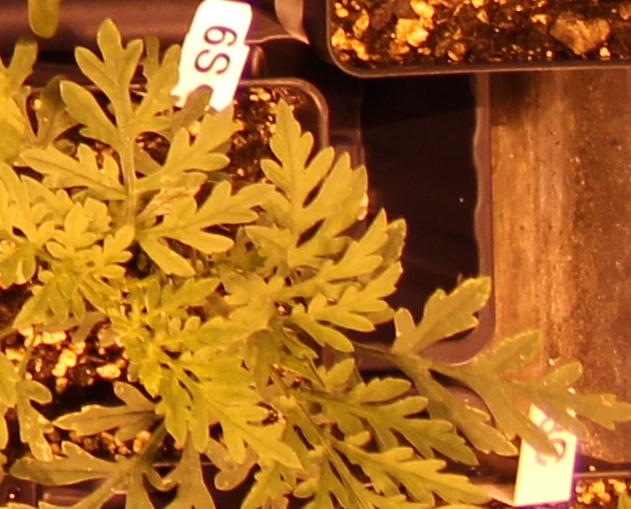
Label: Ragweed